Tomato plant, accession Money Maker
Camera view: vertical (180 deg); turntable rotation: 120 degrees
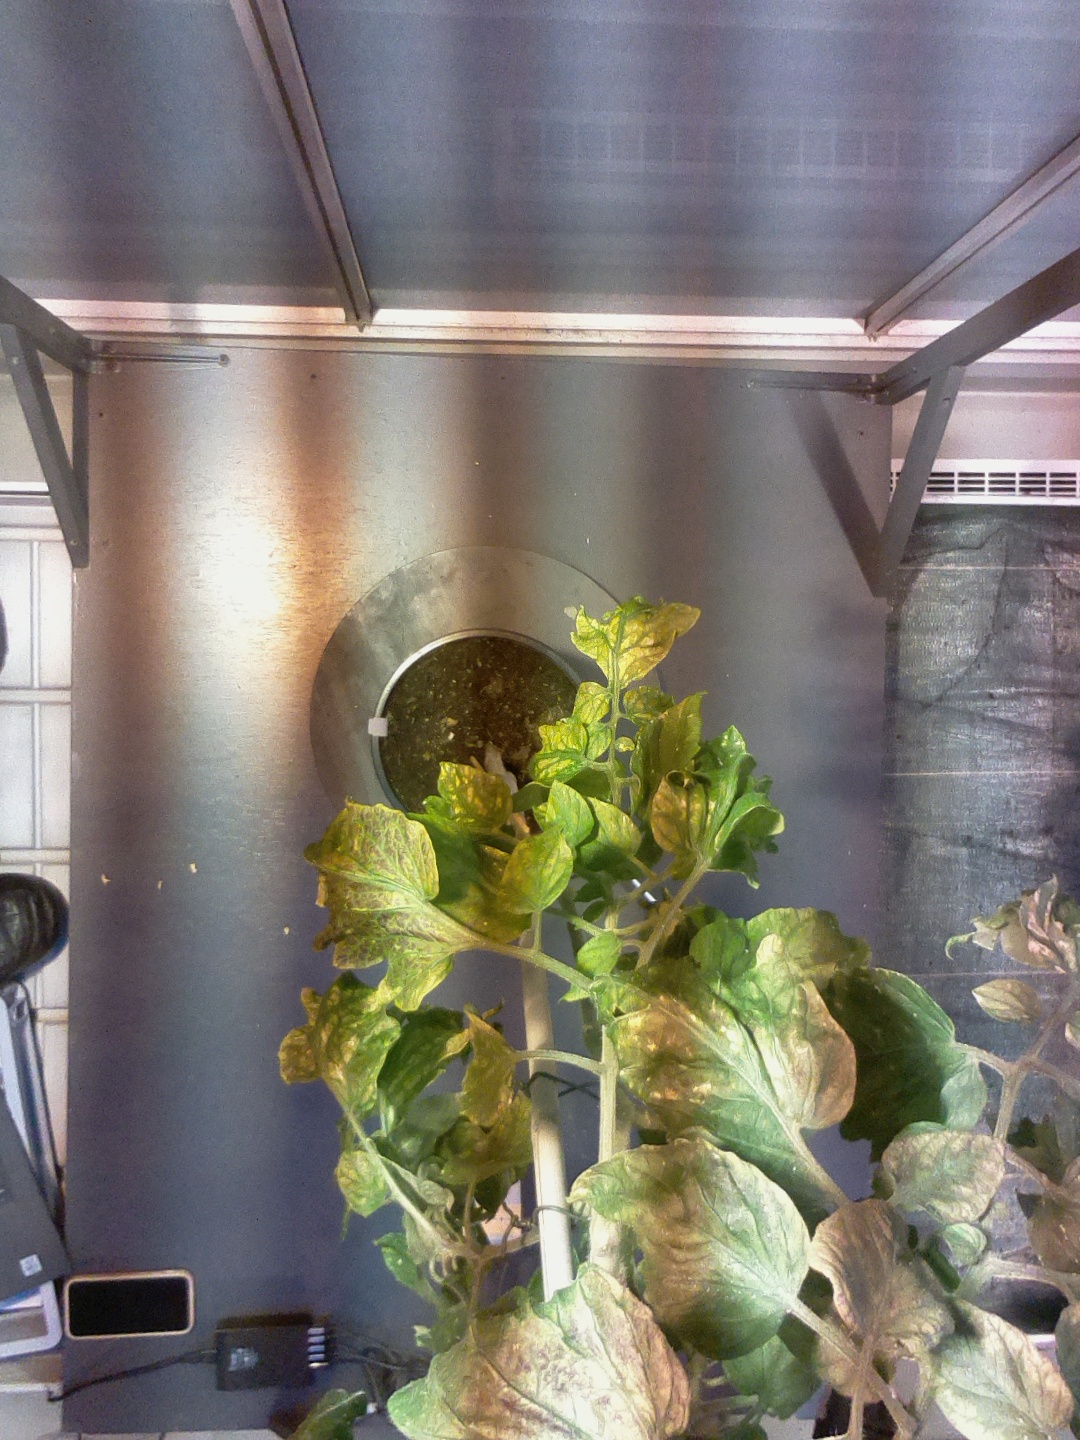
BBCH growth stage 74: 40%-50% of final fruit size